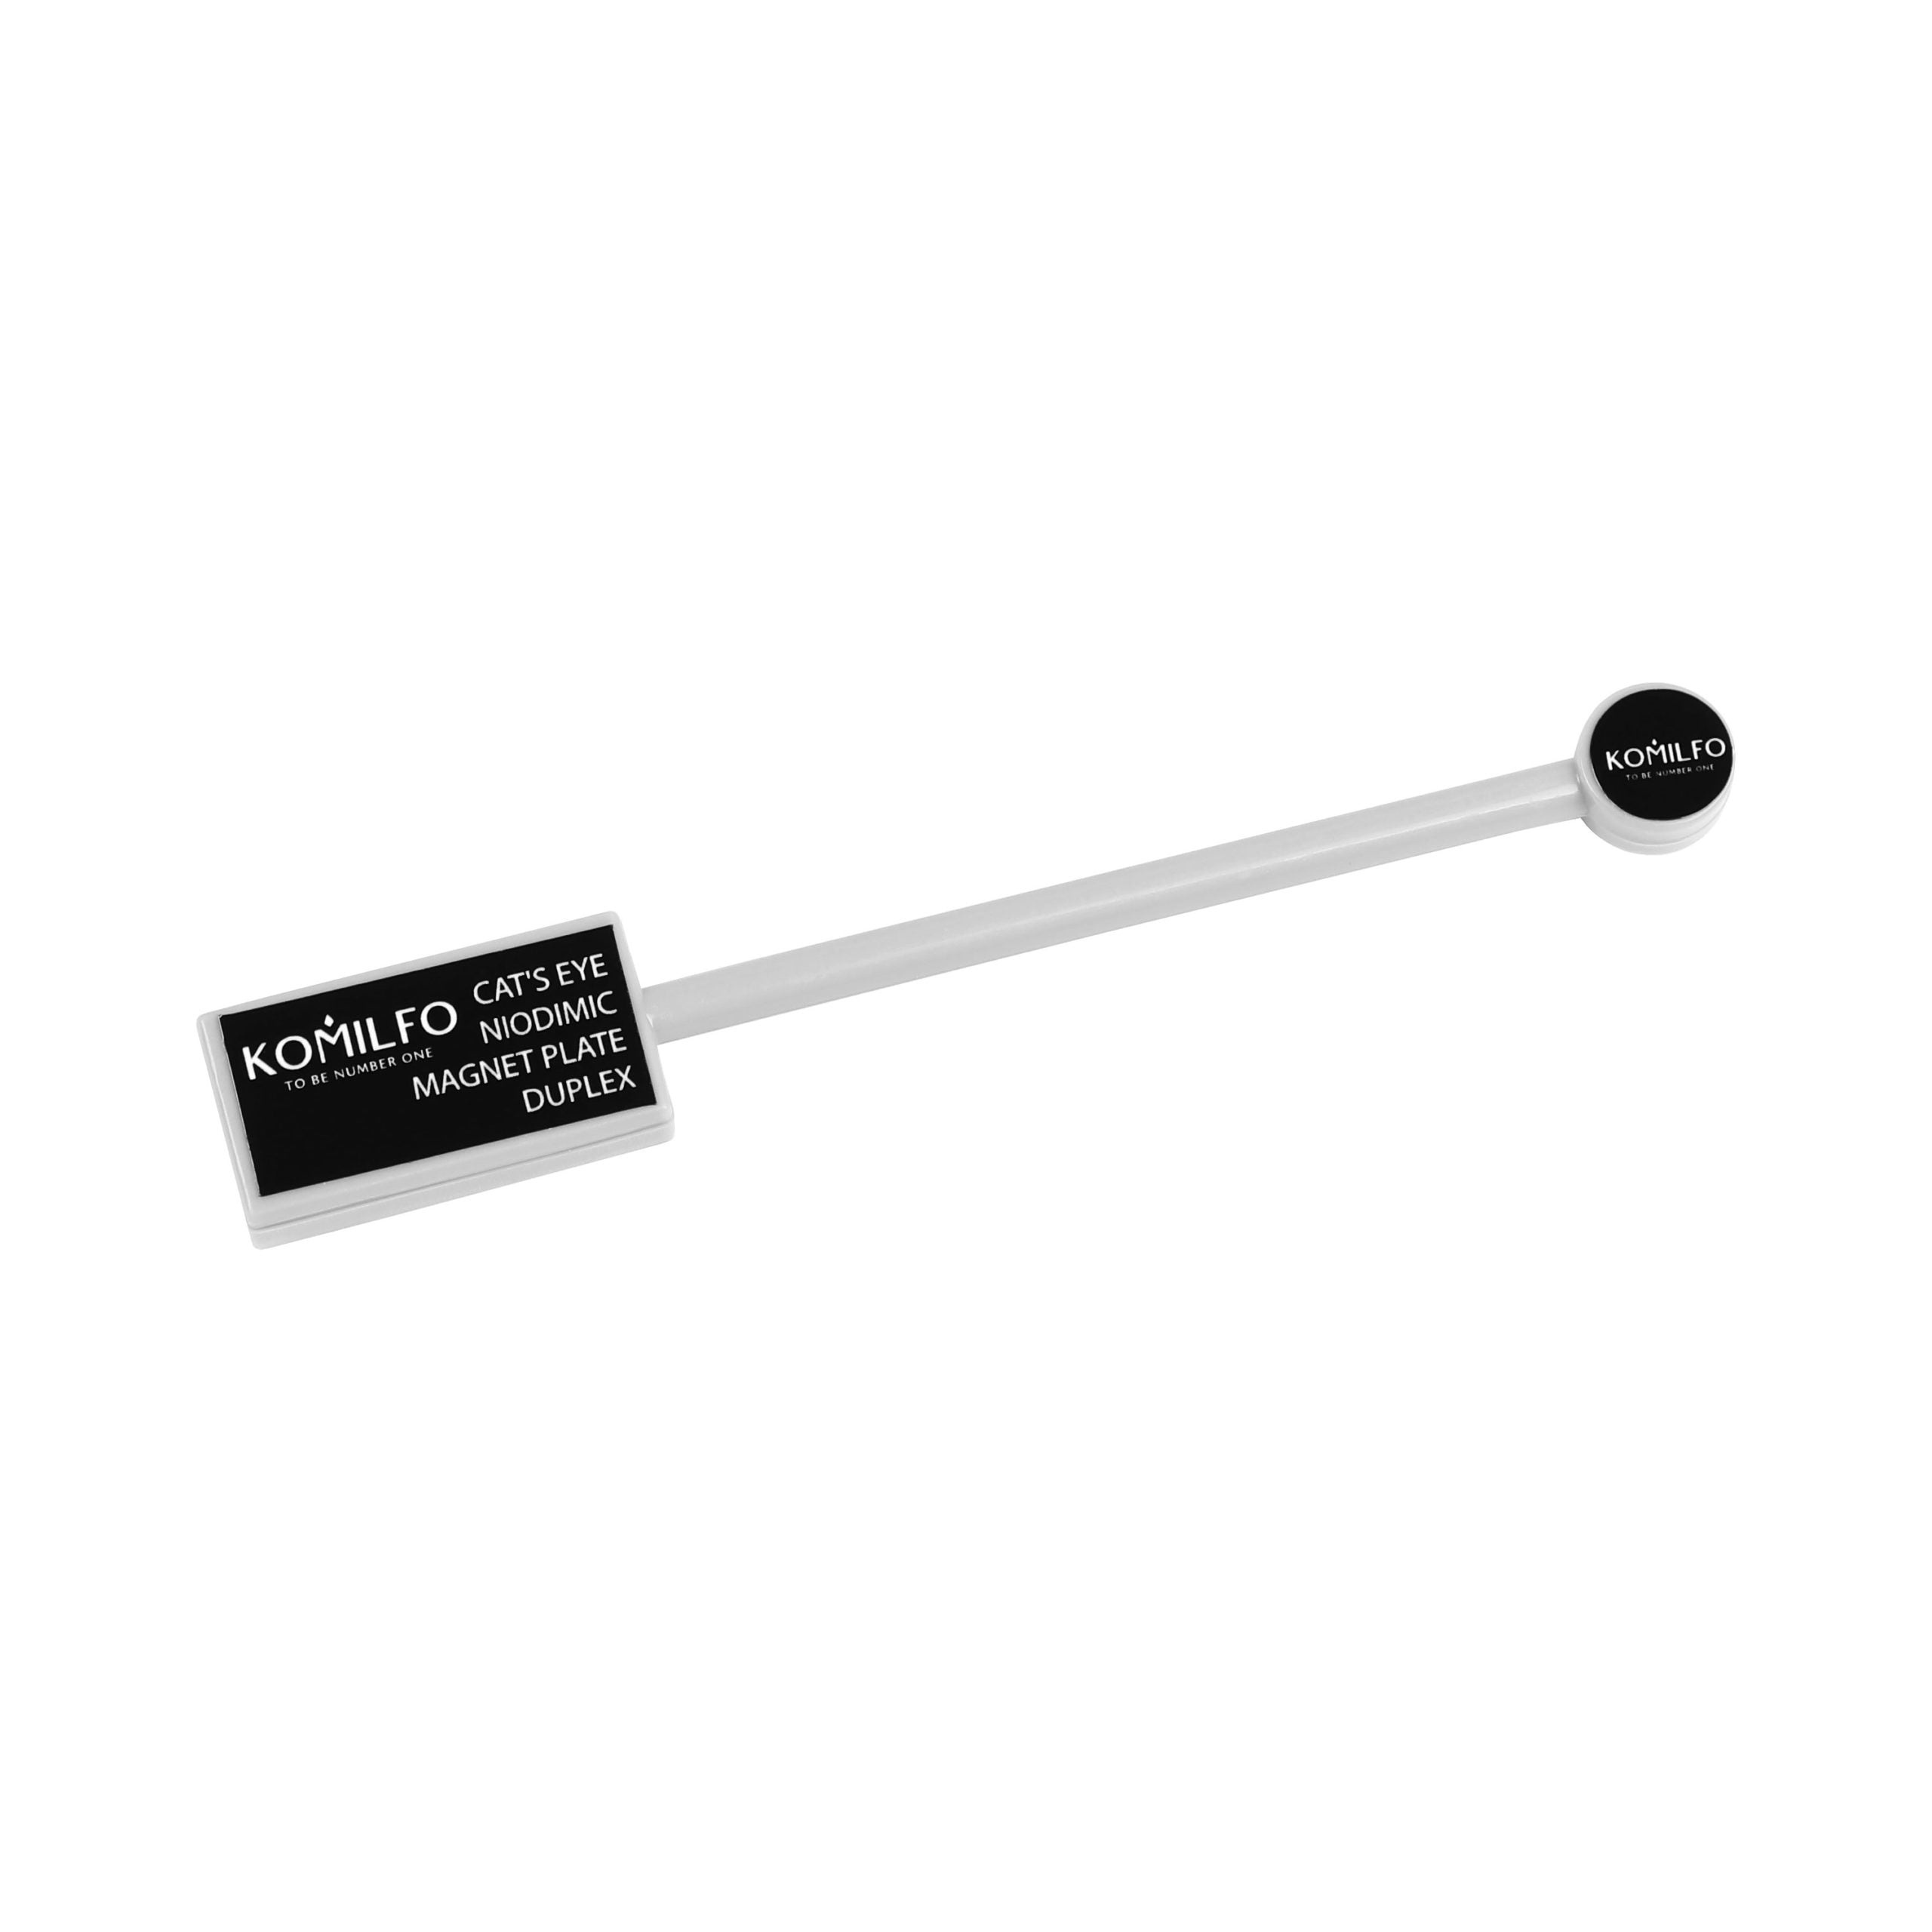
KOMILFO MAGNET FOR CAT'S EYE GEL POLISH, NEODYMIUM, DOUBLE-SIDED
Brand: Komilfo
Category: Health & Beauty > Personal Care > Cosmetics > Nail Care > Nail Polish Thinners